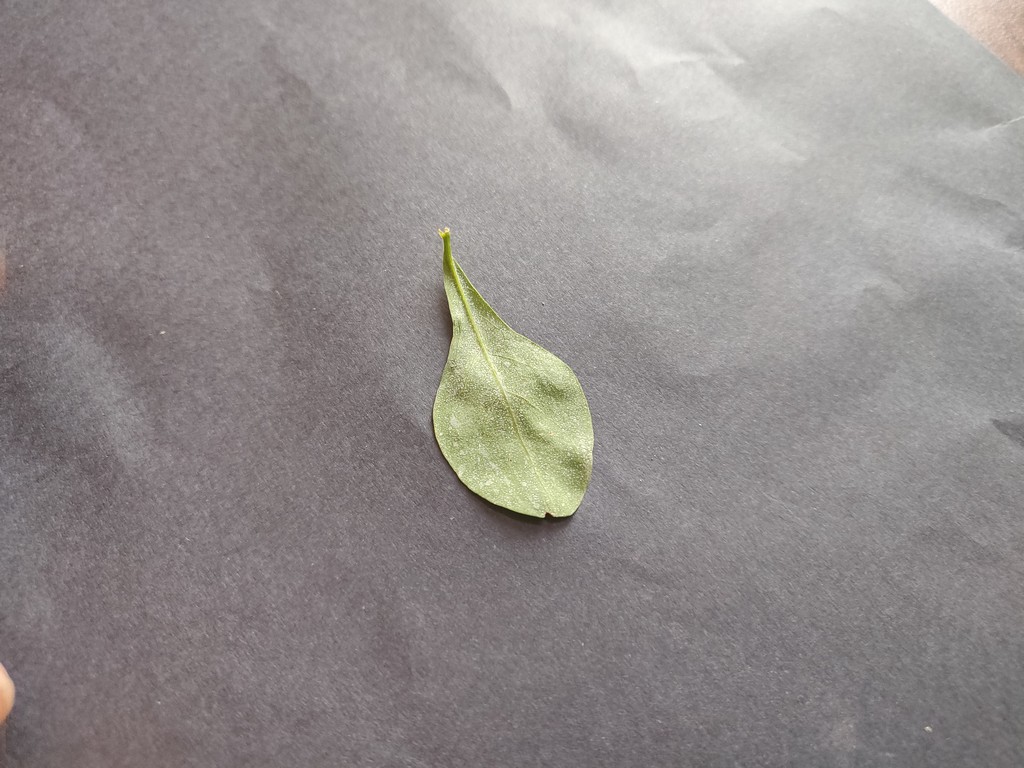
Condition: Healthy
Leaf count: single
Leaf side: back